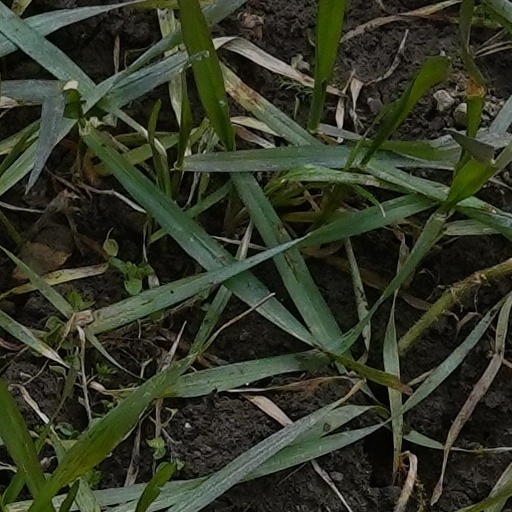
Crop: wheat